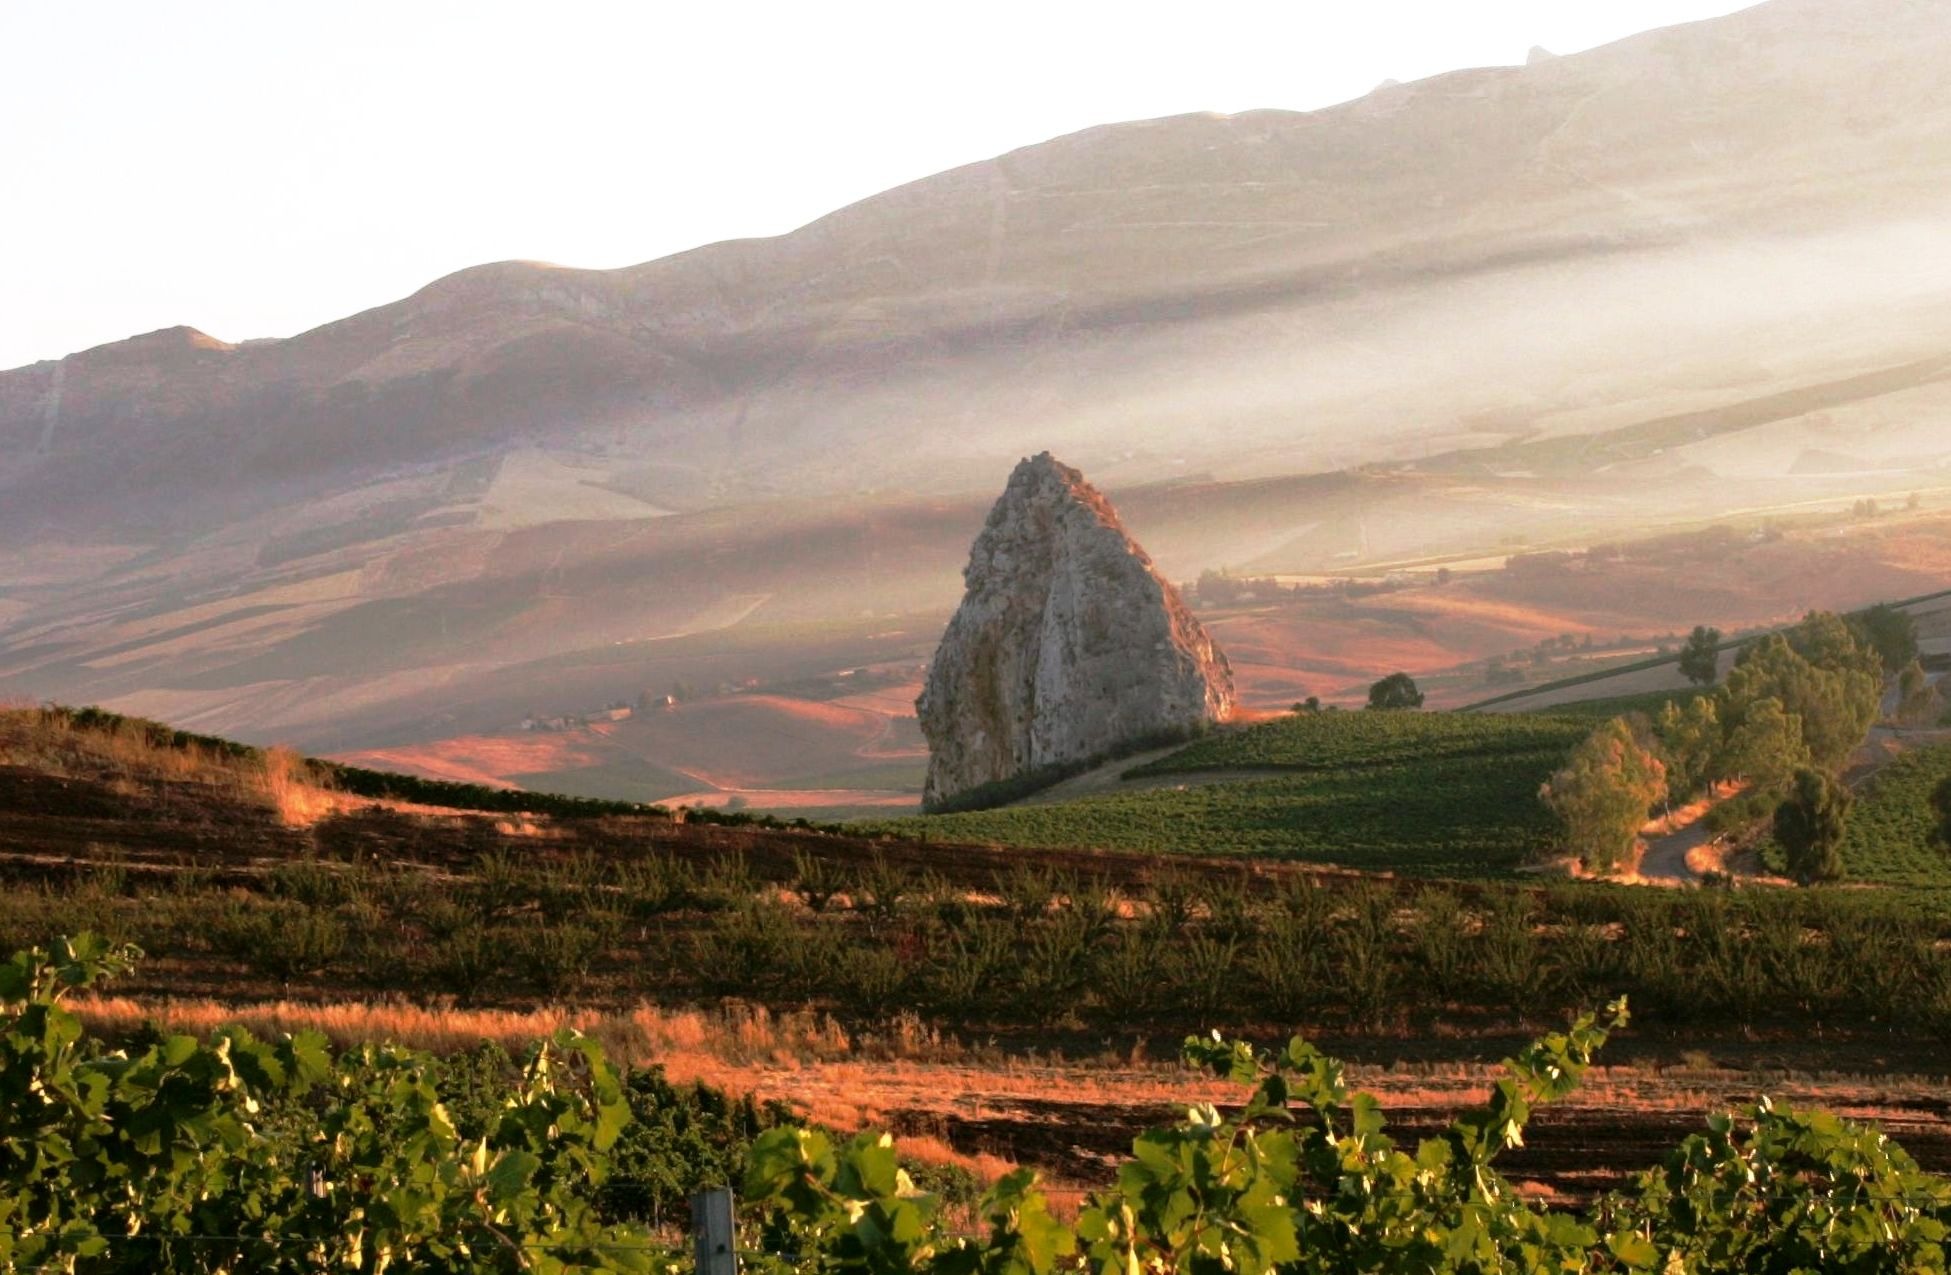
landscape, nature, outdoor, rock, wilderness, mountain, morning, hill, valley, mountain range, agriculture, fields, plateau, rural area, sicilian, atmospheric phenomenon, mountainous landforms